Farmrail Corporation

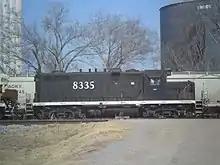
Still in Illinois Central colors, GNBC 8335 sits idle in Weatherford, Oklahoma. Built for the Illinois Central Railroad in 1953.

Grainbelt Corporation , of lines from Enid, Oklahoma, to Frederick, Oklahoma, and over of BNSF Railway trackage rights from Snyder, Oklahoma, to Quanah, Texas.